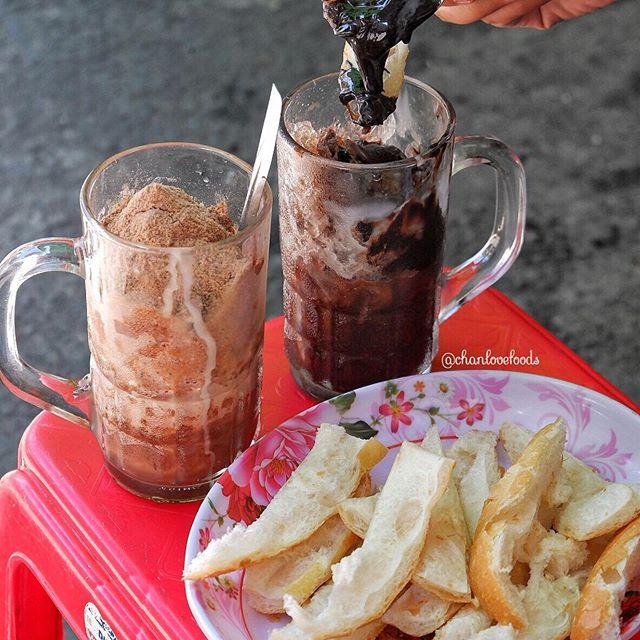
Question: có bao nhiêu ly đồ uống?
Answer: có hai ly đồ uống